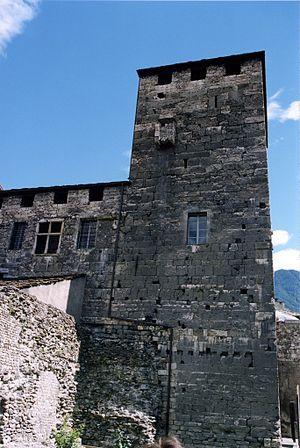
La Tour des Seigneurs de Quart, à Aoste, à proximité des ruines romaines.
Aoste est une ville italienne d'environ 35 000 habitants, chef-lieu de la région autonome et bilingue de la Vallée d'Aoste, au nord-ouest de l'Italie.
L'Enceinte romaine et les tours d'Aoste remontent à l'époque romaine. Certaines tours ont été édifiées ensuite.